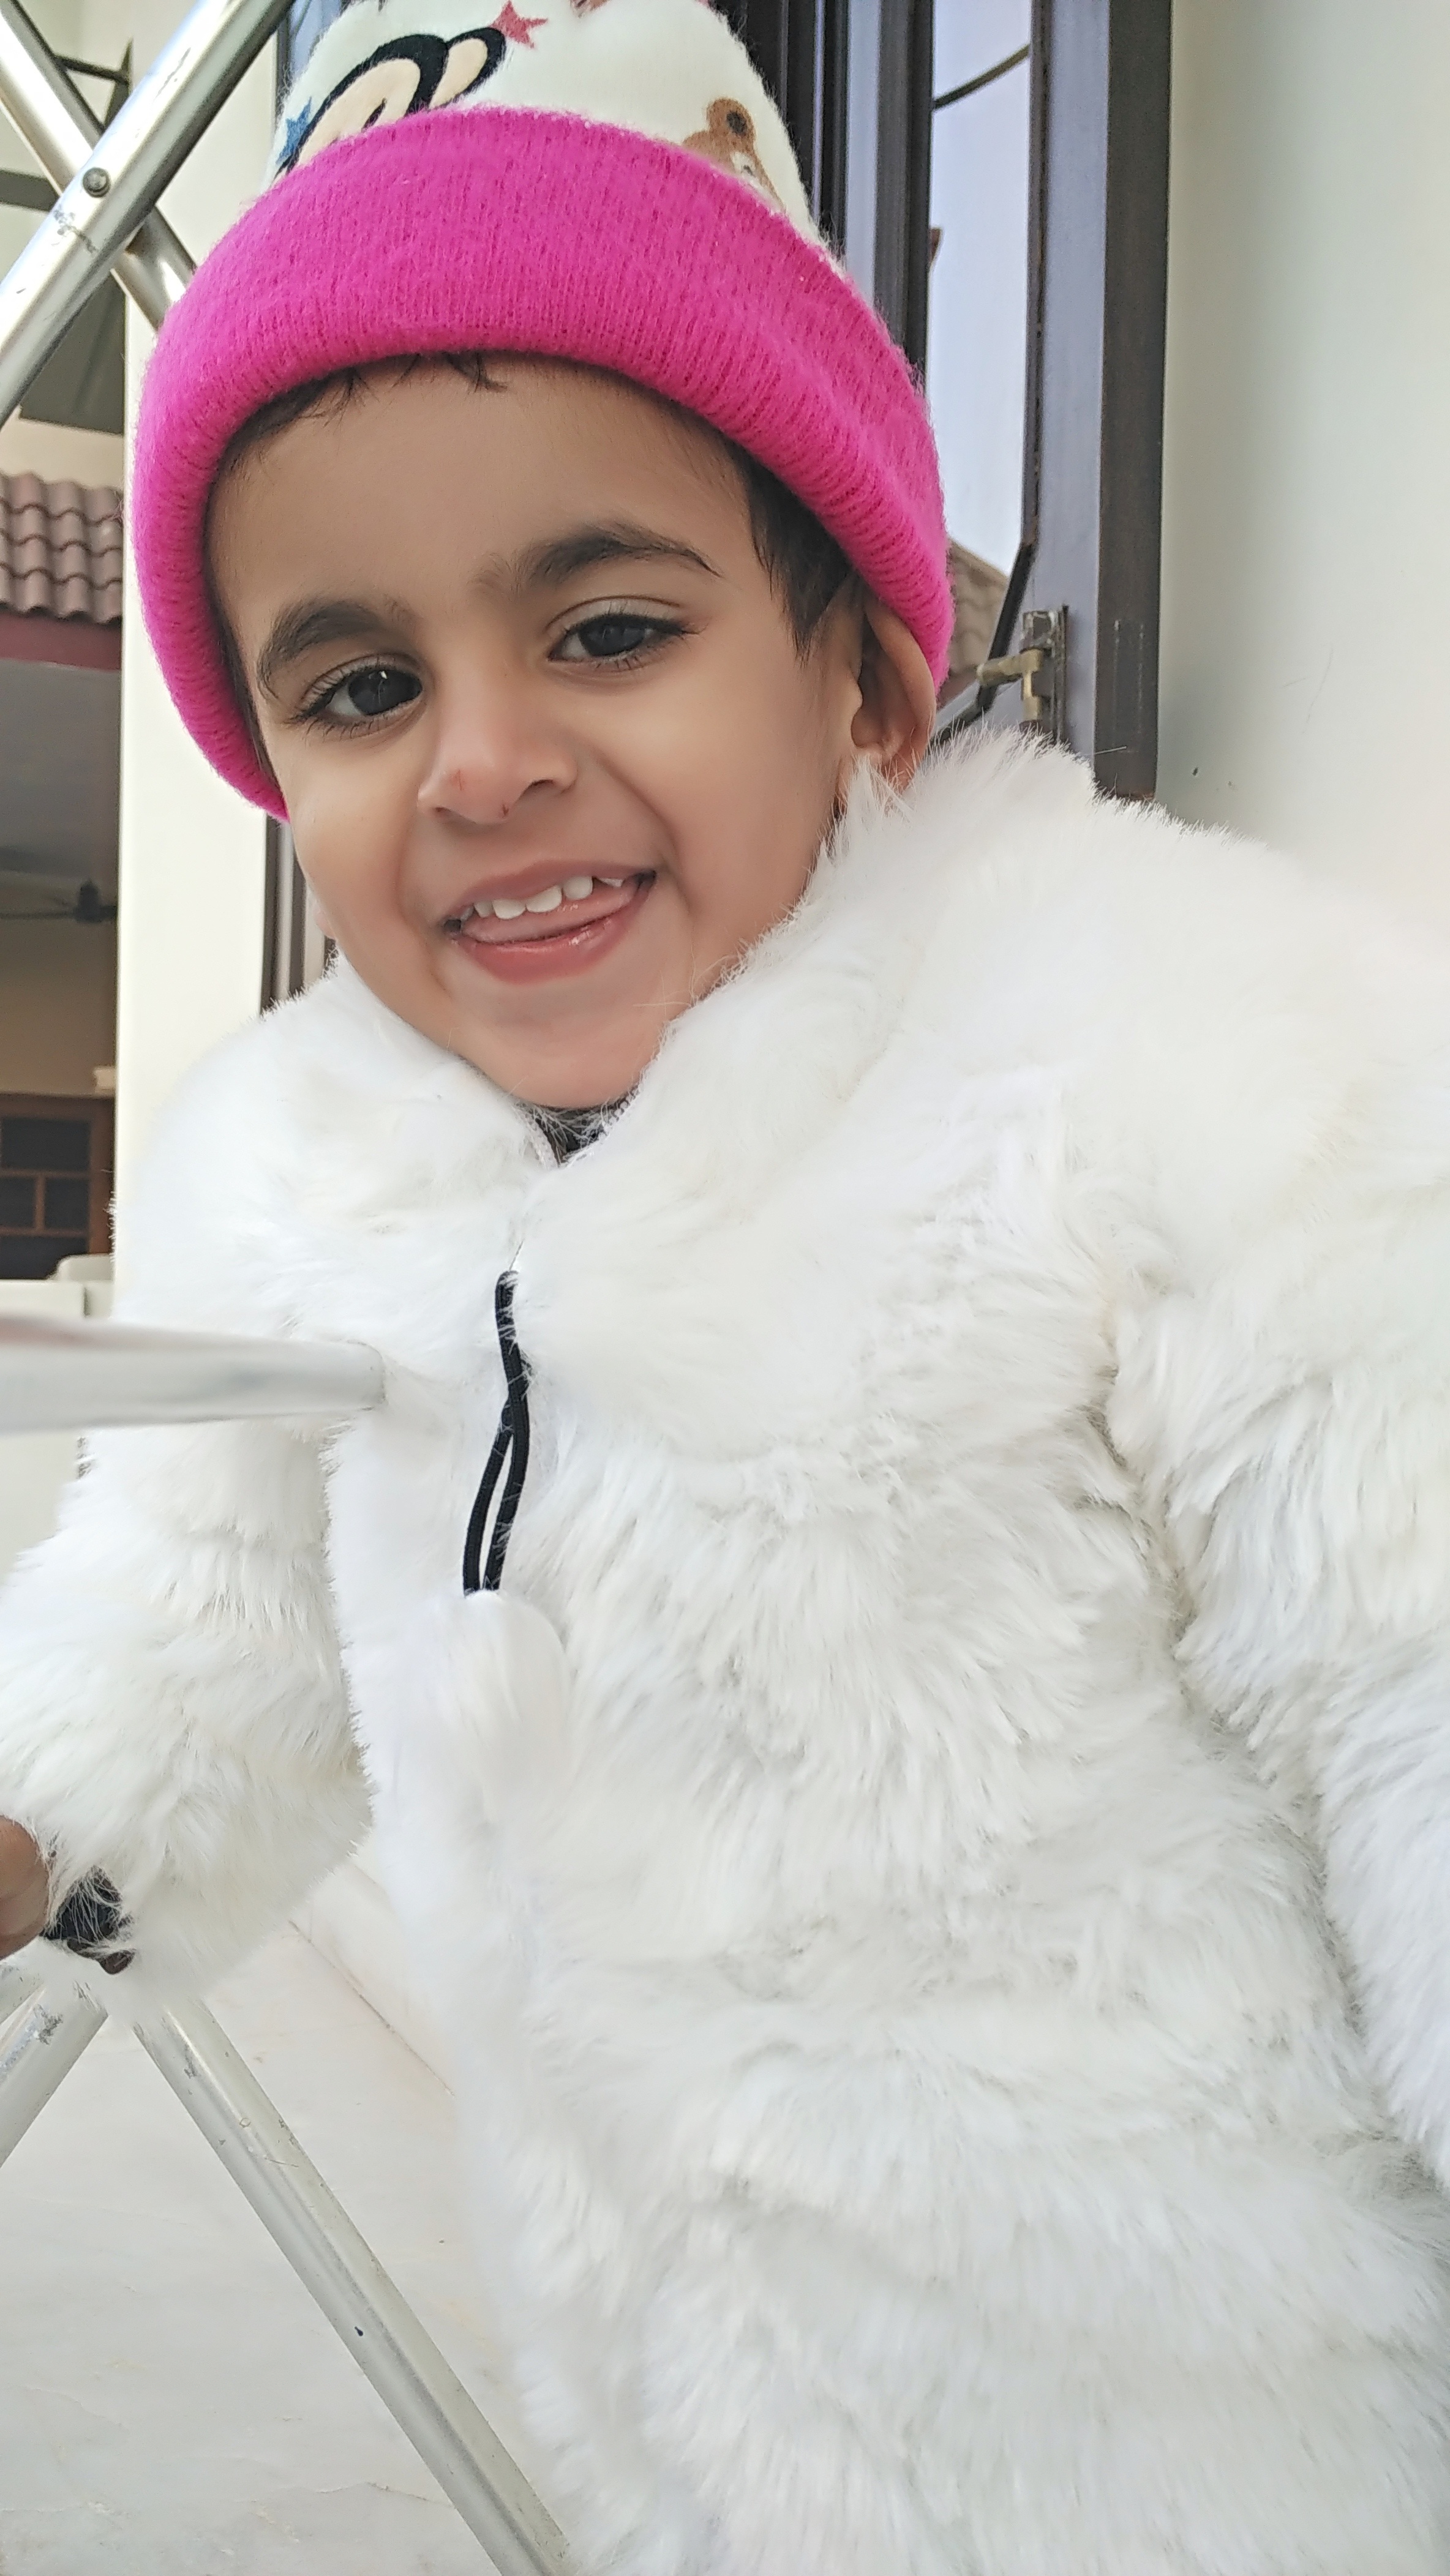
winter, white, sweet, boy, kid, cute, fur, child, hat, clothing, baby, material, smiling, textile, cap, costume, fashion accessory, fur clothing